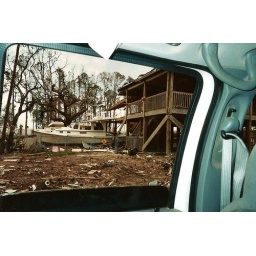
boat in house